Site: brandenburg
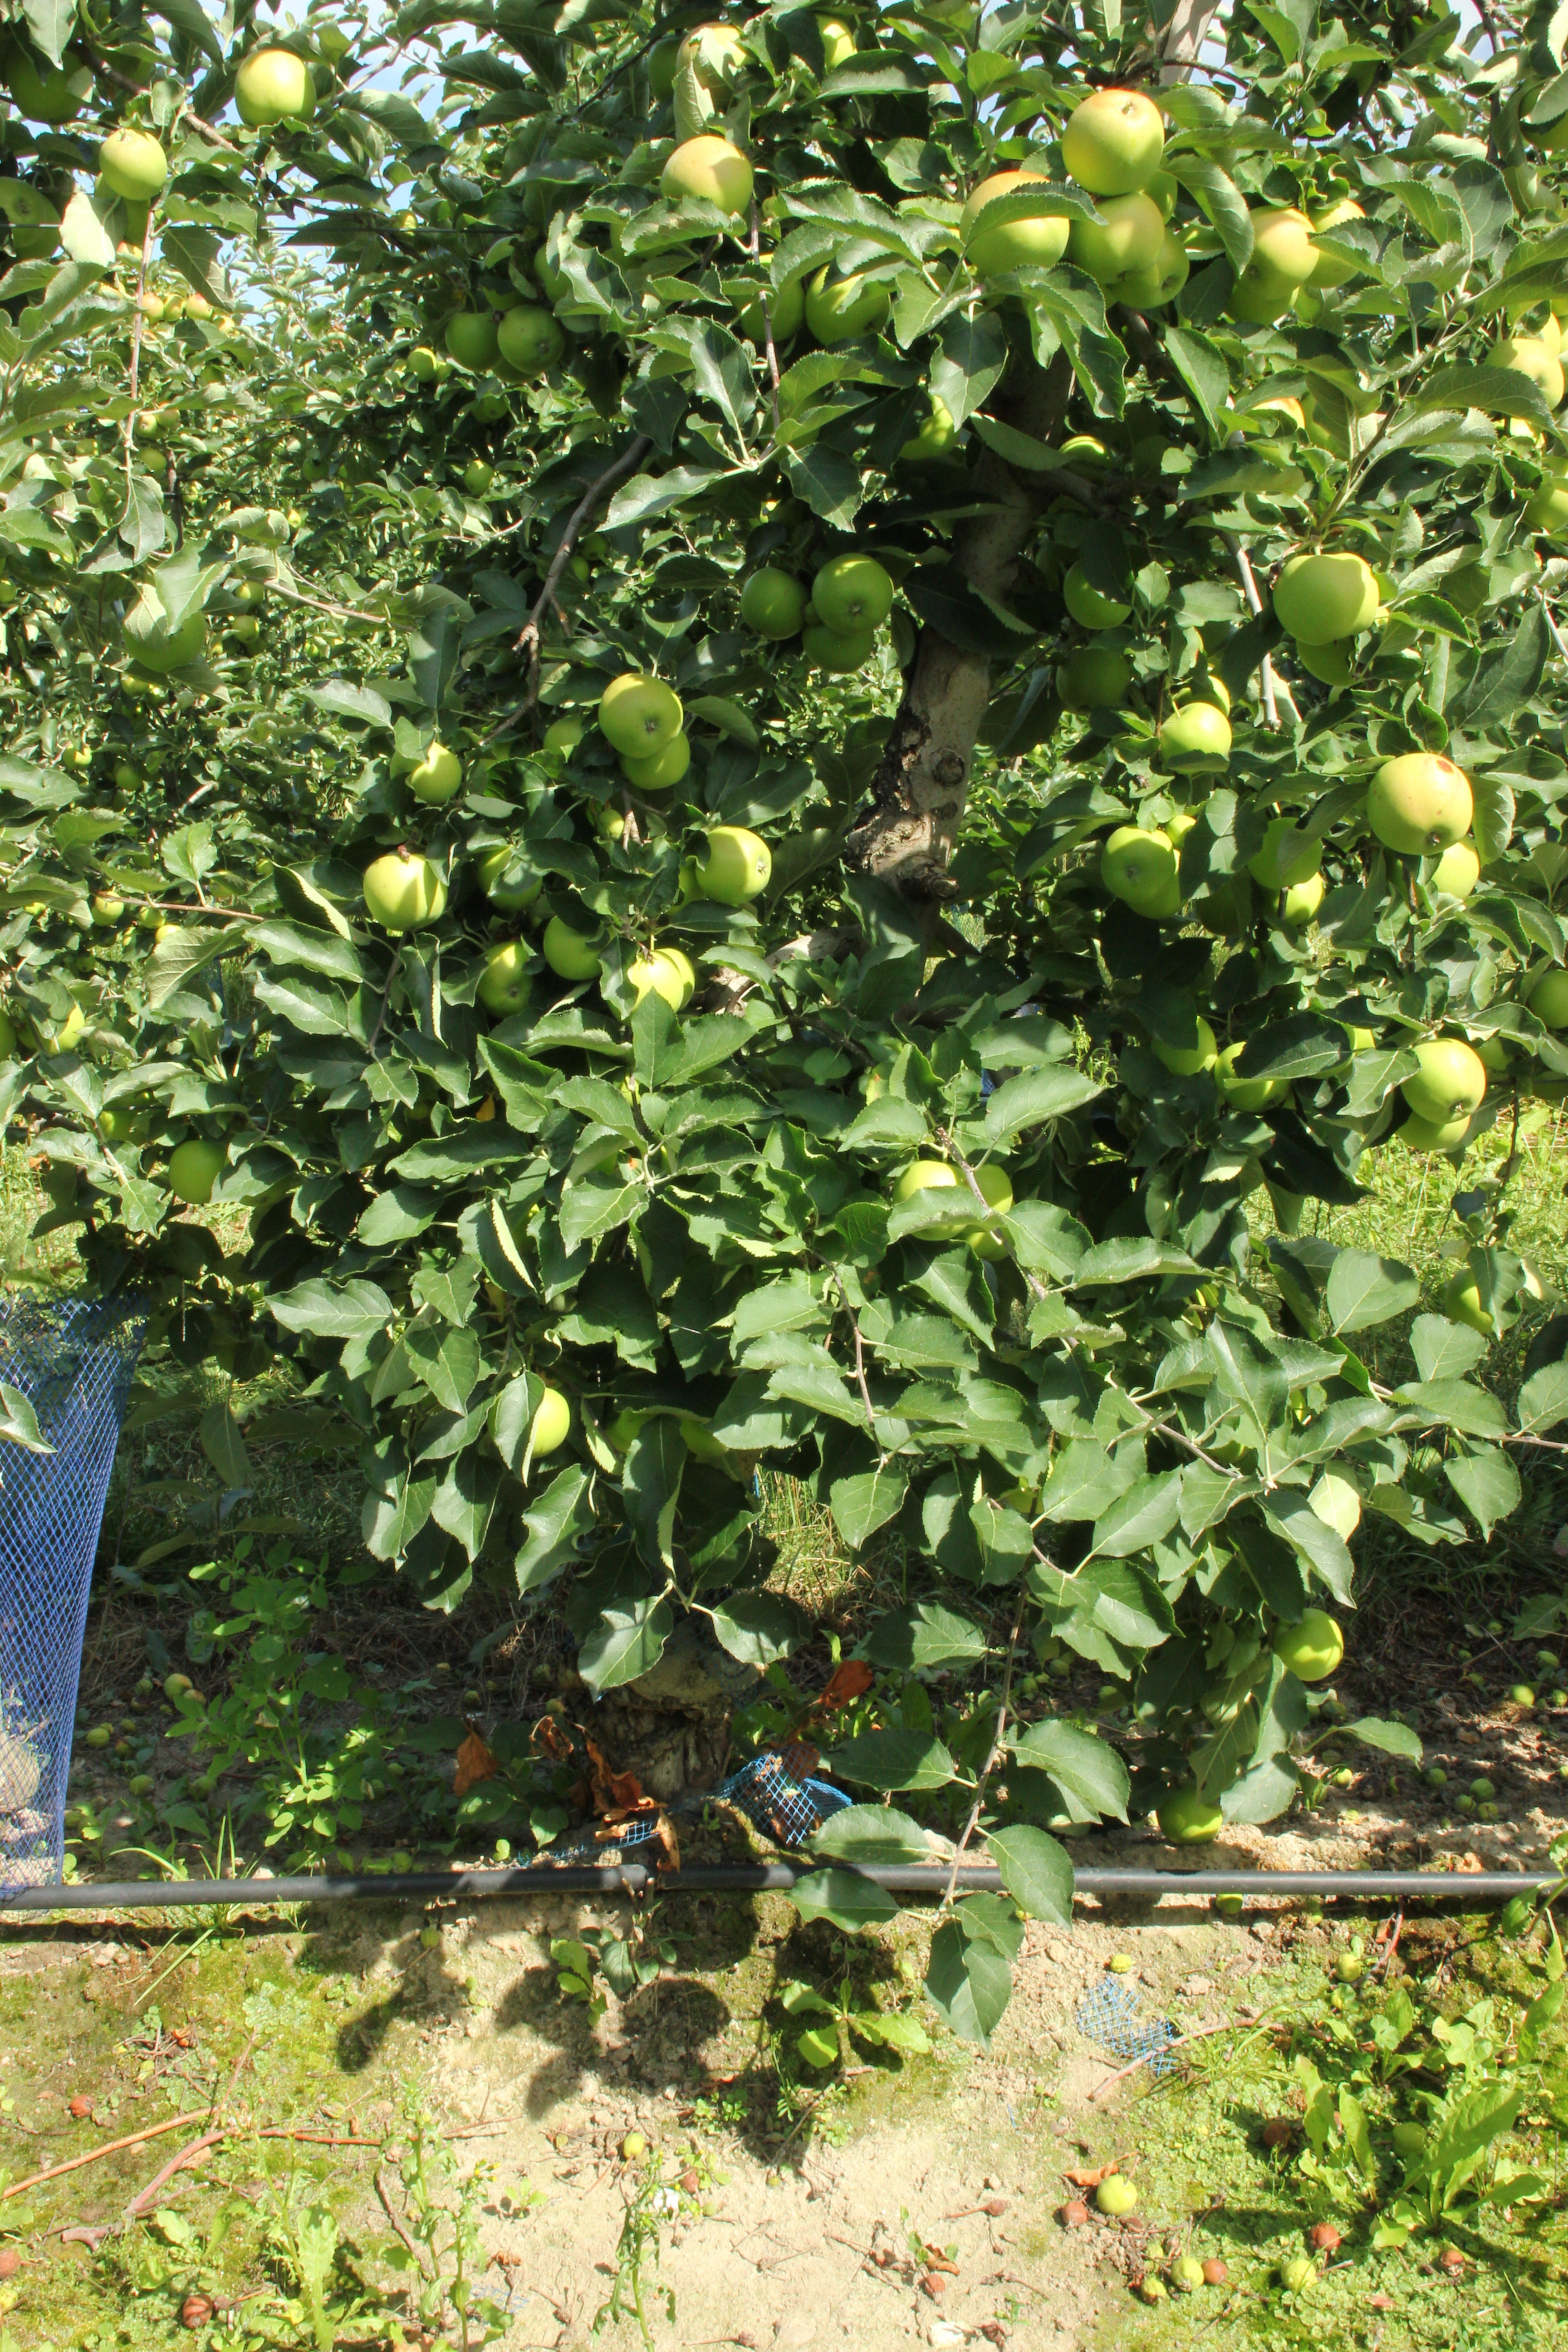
Growth stage (BBCH 77): Development of fruit